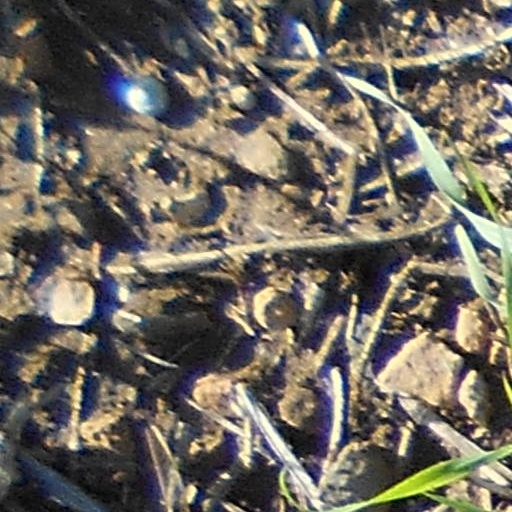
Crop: wheat